Eda Nemoede Casterton

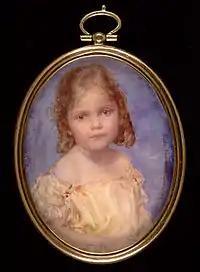
Eda Nemoede Casterton, "Little Girl," watercolor on ivory, 1920, Smithsonian American Art Museum. This may have been the painting of a young girl in an off-the-shoulder dress entitled "Mary Beth" that was exhibited in Brooklyn in 1926.

After she married, Casterton created works of art in oil or pastels, as well as watercolor miniatures. In 1913, she exhibited a portrait of her daughter, Jane, at the annual Art Institute of Chicago exhibition. She exhibited "Mae Olson" (1906) at the City Art Museum of St. Louis in 1916. She exhibited four miniature portraits at the 1918 exhibition for the Chicago Society of Miniature Painters, including "Elizabeth Kennedy".